Trash talk

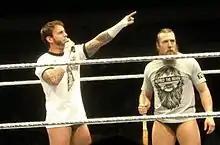
CM Punk in professional wrestling engaging in trash talk

Trash talk is a form of spoken insult usually found in sports events, although it is not exclusive to sports or similarly characterized events. It is often used to intimidate the opposition and/or make them less confident in their ability to win, but it can also be used in a humorous spirit. Trash-talk is often characterized by the use of hyperbole or figurative language, such as "Your team can't run! You run like honey on ice!" Puns and other wordplay are commonly used.